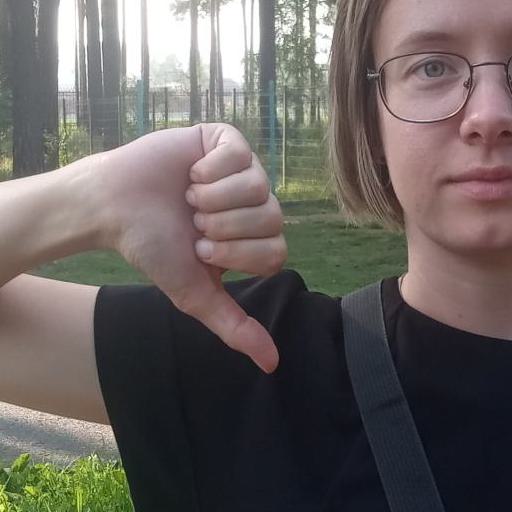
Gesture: dislike